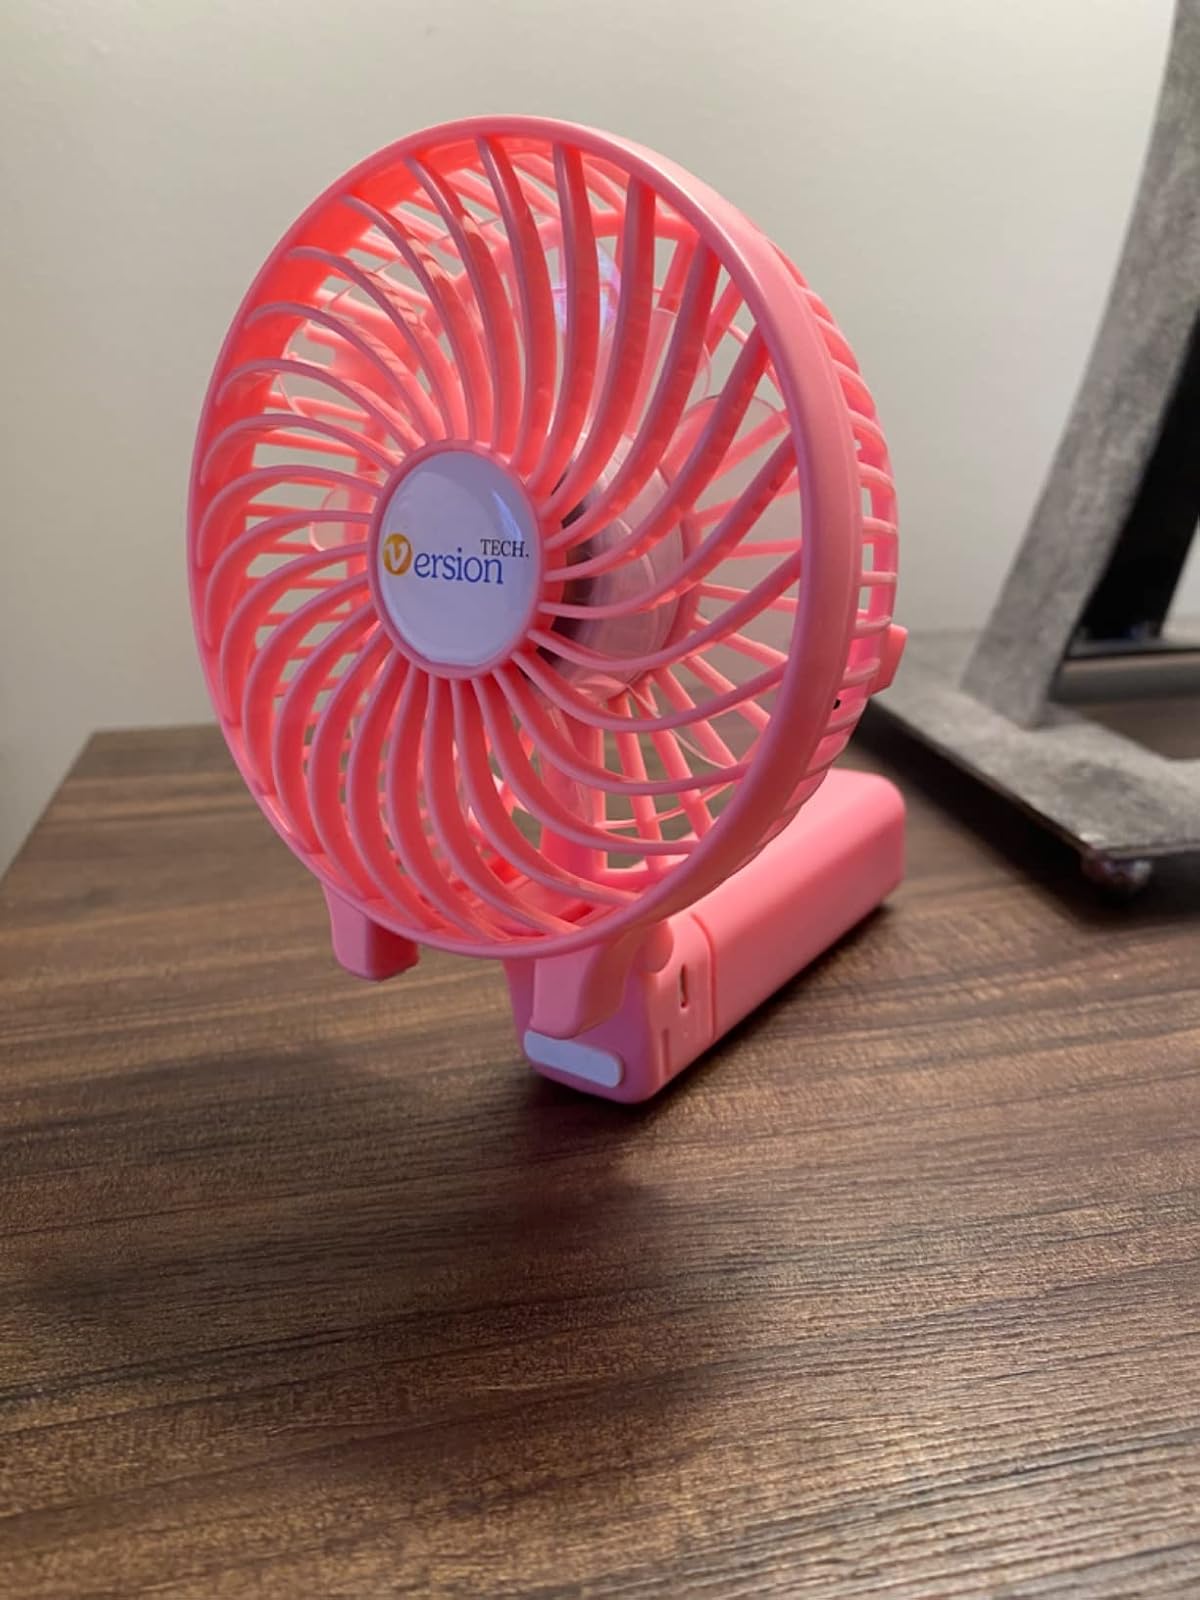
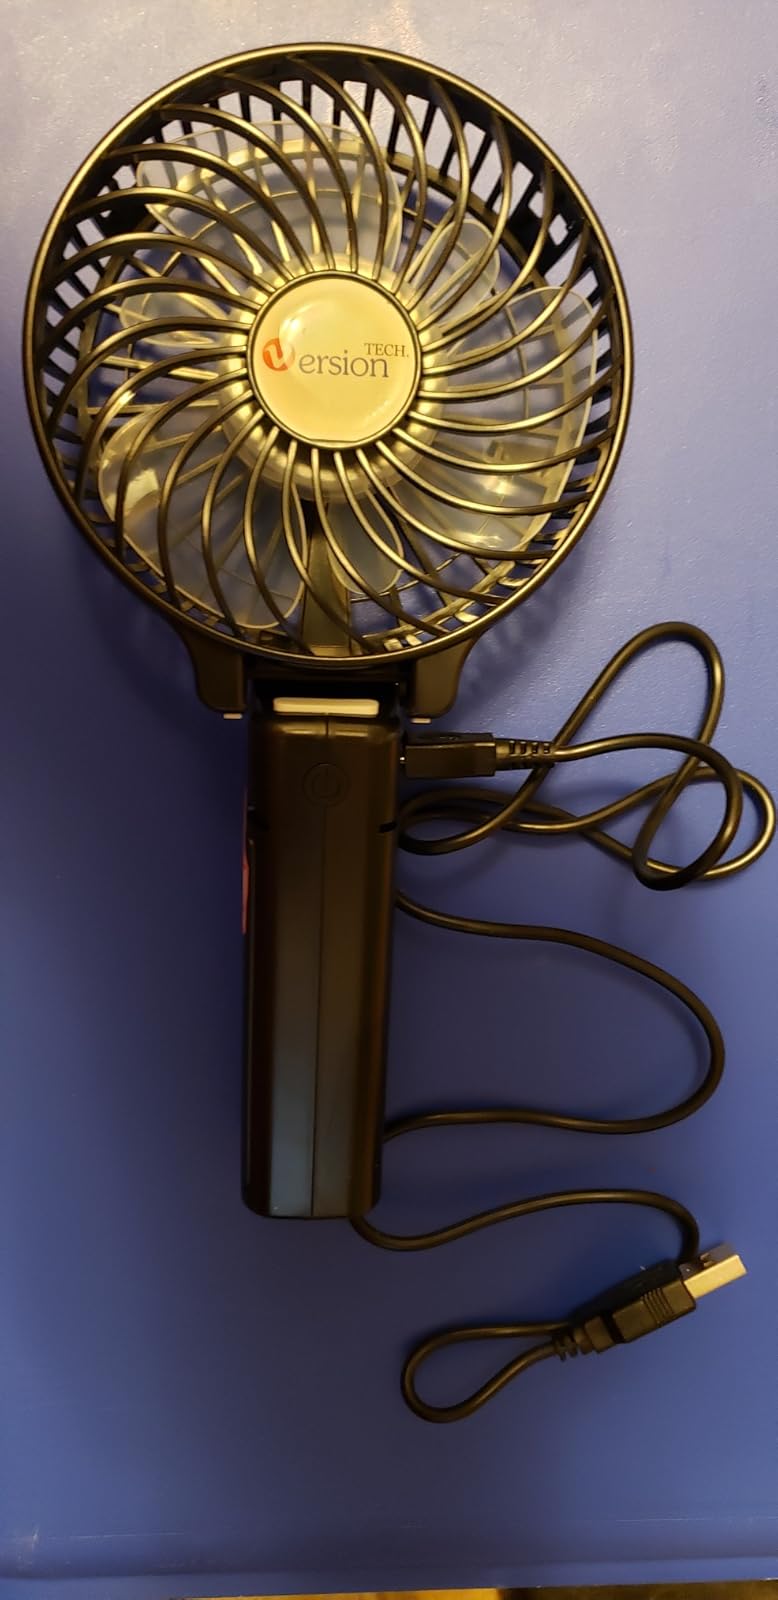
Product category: fan
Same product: no